Jaymay

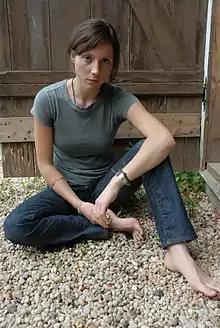

Jamie Seerman is an American singer-songwriter from New York. She performs under the name Jaymay.